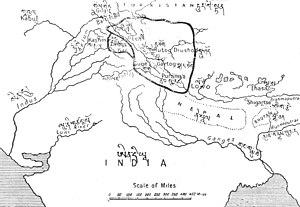
Le Ladakh est une région et un territoire de l'Union indienne.
Rudok, Rutok, Ruthog ou Rutog, est une petite ville située dans le bourg de Rudok, comté de Rutog, préfecture de Ngari, Région autonome du Tibet en Chine, à proximité de la frontière entre le Ladakh et le Tibet.
La dynastie Namgyal du Ladakh est une dynastie de, qui exerça son pouvoir sur l'Empire du Ladakh au moment de son apogée, de 1470 à 1834.